Pennsylvania Avenue National Historic Site

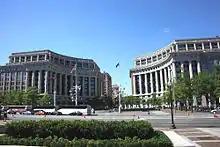
Market Square, one of the first developments approved in the redevelopment of Pennsylvania Avenue.

Over the next few years, the President and Congress established several new agencies to supervise the approval, design, and construction of new buildings in the District of Columbia: The Commission of Fine Arts in 1910 (to approve the design of new structures), the Public Buildings Commission in 1916 (to make recommendations regarding the housing of federal agencies and offices), and the National Capital Parks and Planning Commission in 1924 (to oversee planning for the District). In the mid-1910s, Congress appropriated and the government spent $7 million to acquire land on Pennsylvania Avenue NW between 14th and 15th Streets NW and several blocks south. But no demolition or construction was conducted, and the government merely collected rent from tenants in the area. In 1924, the Public Buildings Commission recommended that a new series of federal office buildings be built near the White House. The effort saw success in 1926 with the passage by the United States Congress of the Public Buildings Act, which authorized the construction of the Federal Triangle complex of buildings as well as a new U.S. Supreme Court building opposite the United States Capitol, a major extension of the U.S. Government Printing Office building on North Capitol Street, and significant widening of B Street NW on the north side of the National Mall (eventually renamed Constitution Avenue). The construction of Federal Triangle enabled the Pennsylvania Avenue National Historic Site to become the "monumental core" of the city.